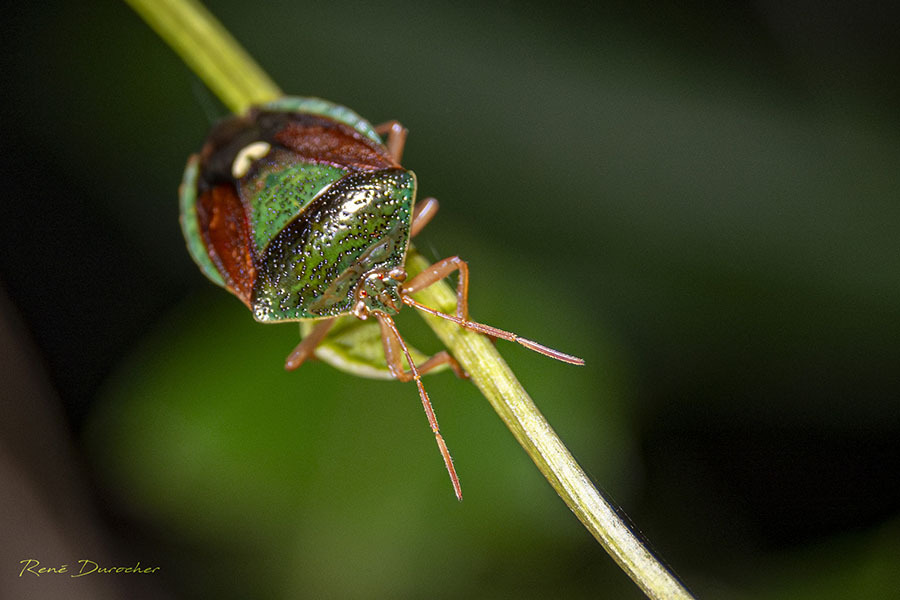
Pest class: stink_bug